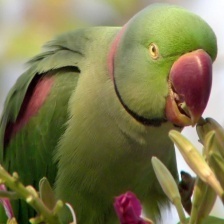
Species: ALEXANDRINE PARAKEET
Scientific name: PSITTACULA EUPATRIA